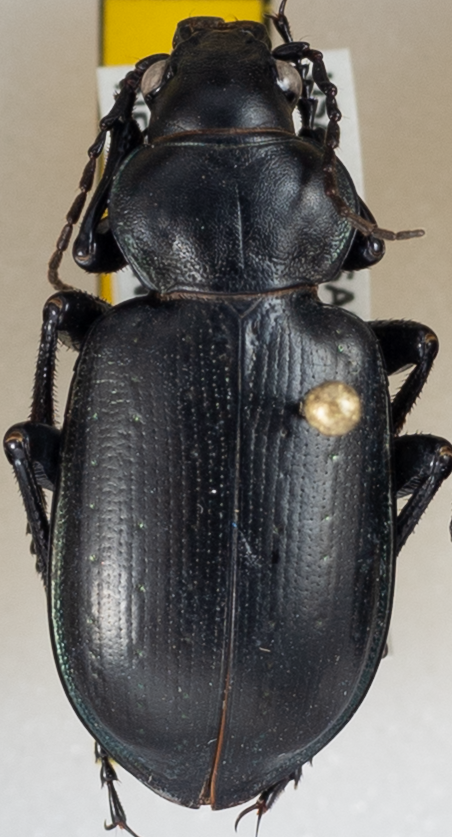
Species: Calosoma affine
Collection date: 2021-08-04
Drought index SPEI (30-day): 0.988
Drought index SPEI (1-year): -0.32
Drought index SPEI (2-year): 0.782